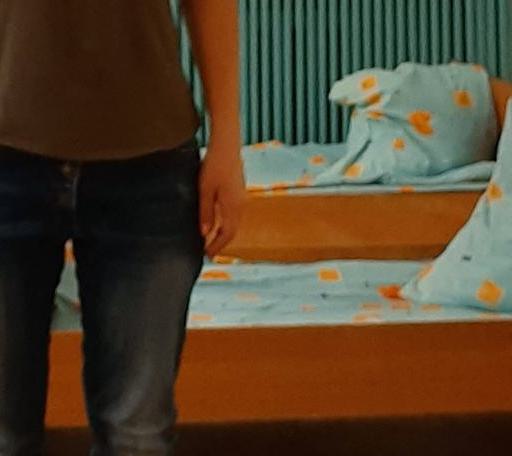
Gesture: no_gesture